American Indian Wars

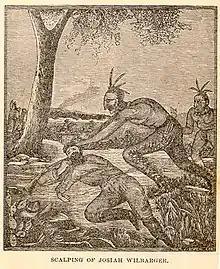

The Pike's Peak Gold Rush of 1859 introduced a substantial white population into the Front Range of the Rockies, supported by a trading lifeline that crossed the central Great Plains. Advancing settlement following the passage of the Homestead Act of 1862 and the growing transcontinental railways following the Civil War further destabilized the situation, placing white settlers into direct competition for the land and resources of the Great Plains and the Rocky Mountain West. Additional factors included discovery of gold in Montana during the Montana Gold Rush of 1862–1863 and the opening of the Bozeman Trail, which led to Red Cloud's War, and later discovery of gold in the Black Hills resulting in the gold rush of 1875–1878 and the Great Sioux War of 1876–77.